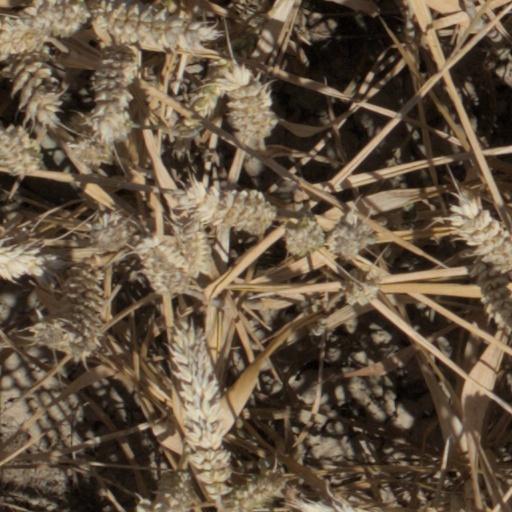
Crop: wheat